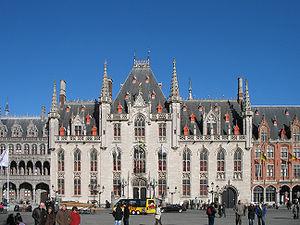
Bruges, Belgique: le Palais Provincial à la Grand'Place, construit entre 1881 et 1921 en style néogothique